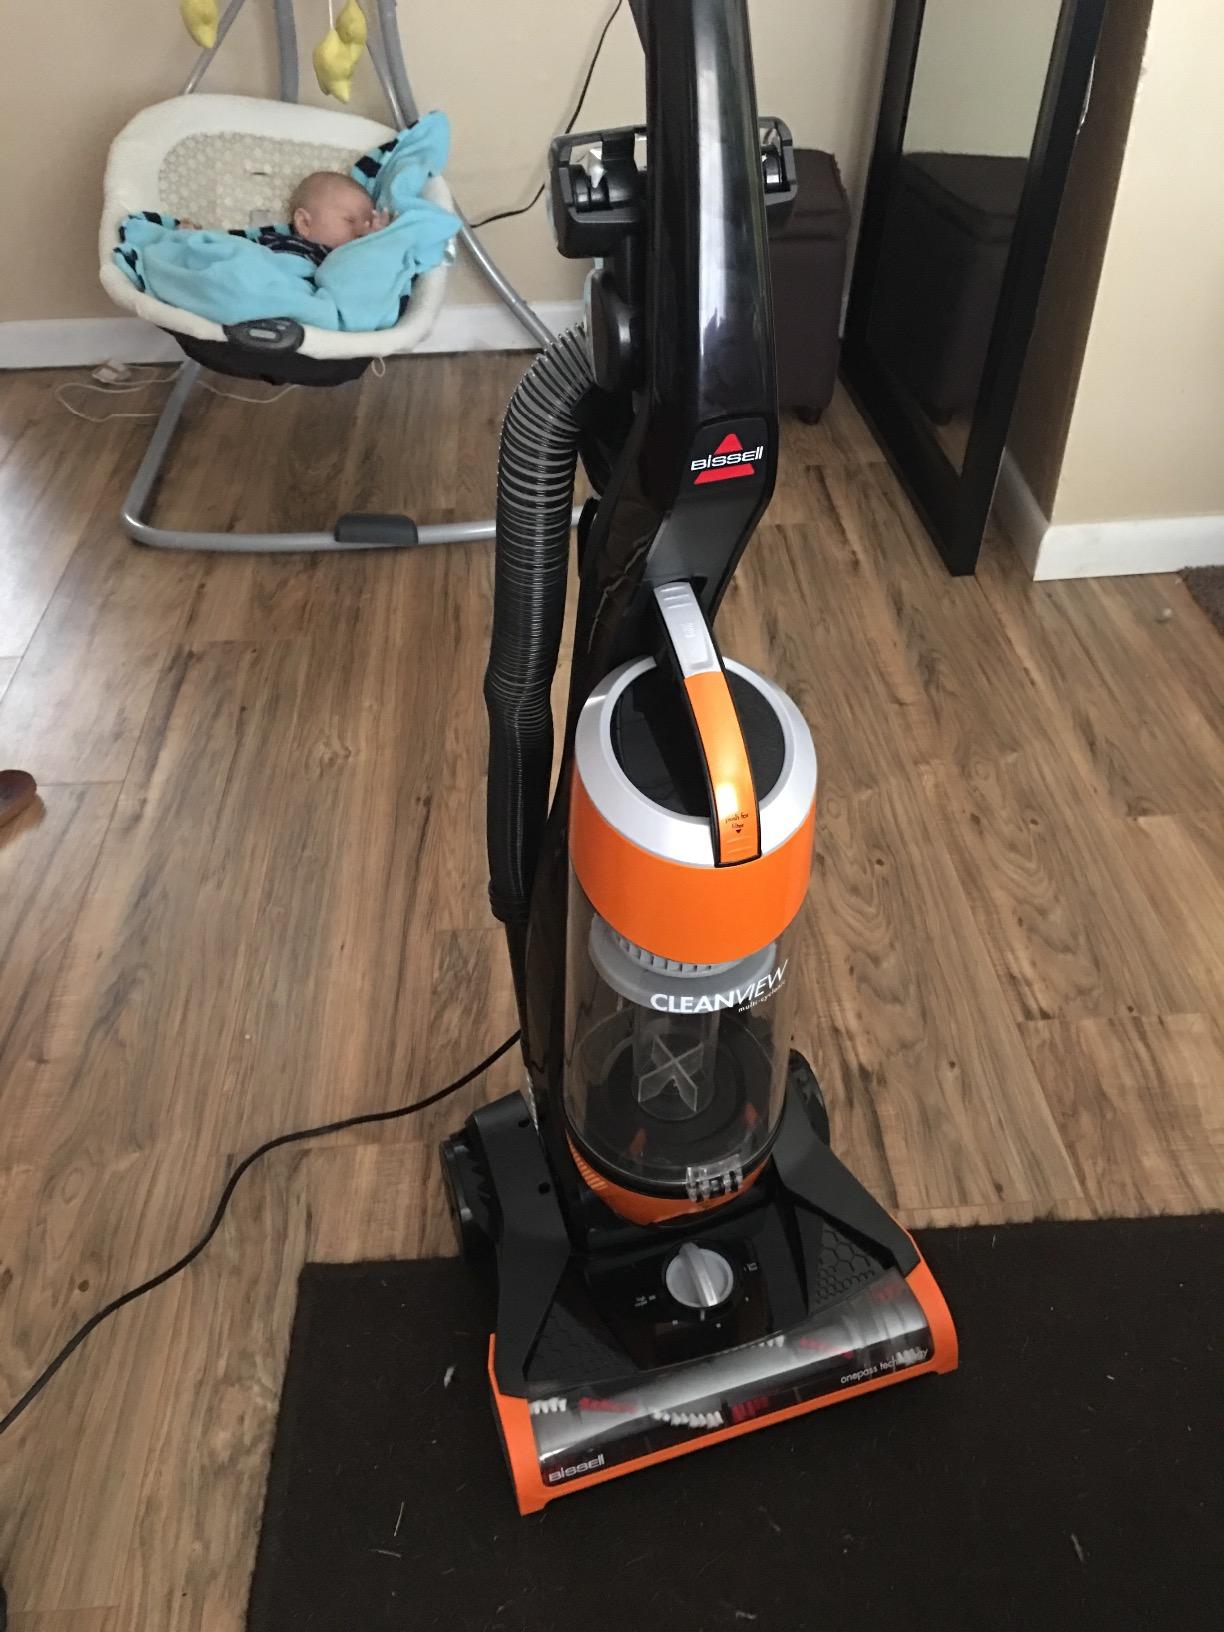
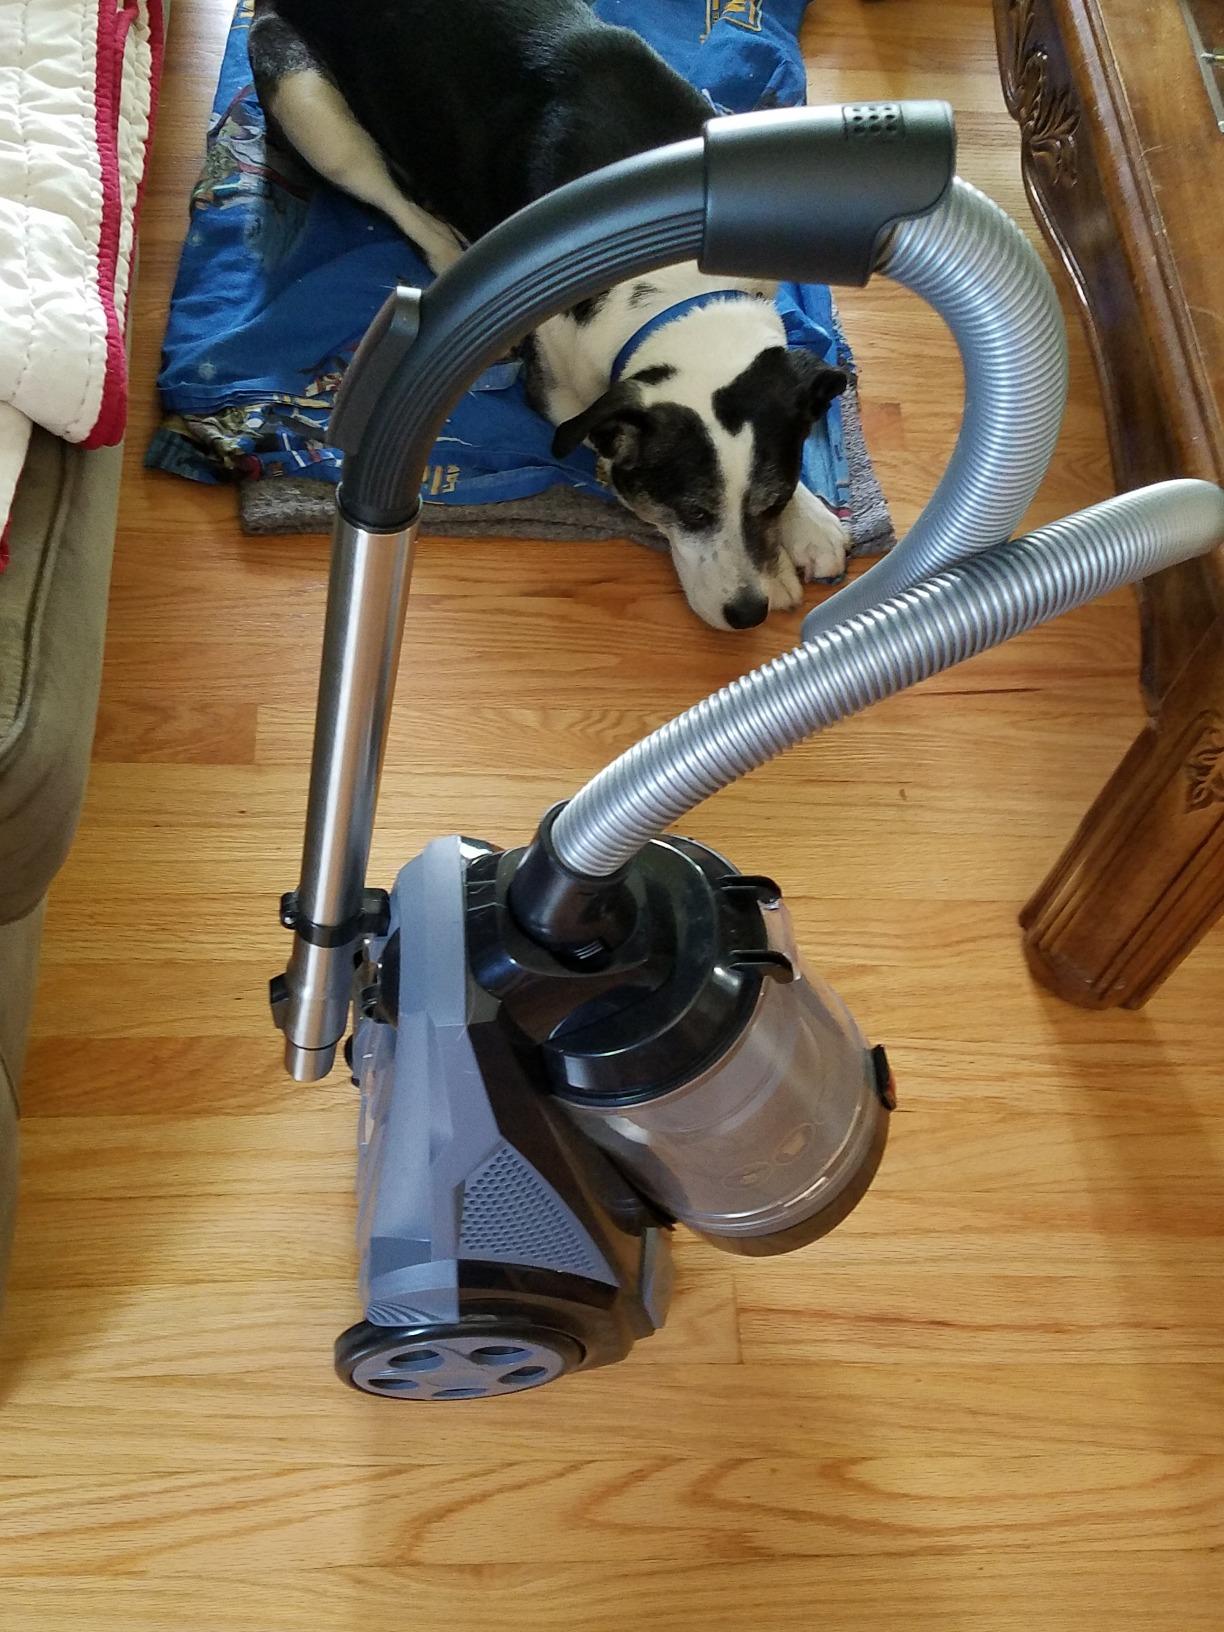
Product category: items_vacuum
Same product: no